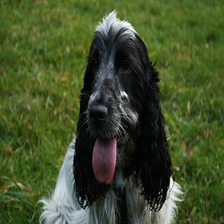
Species: dog
Breed: english cocker spaniel